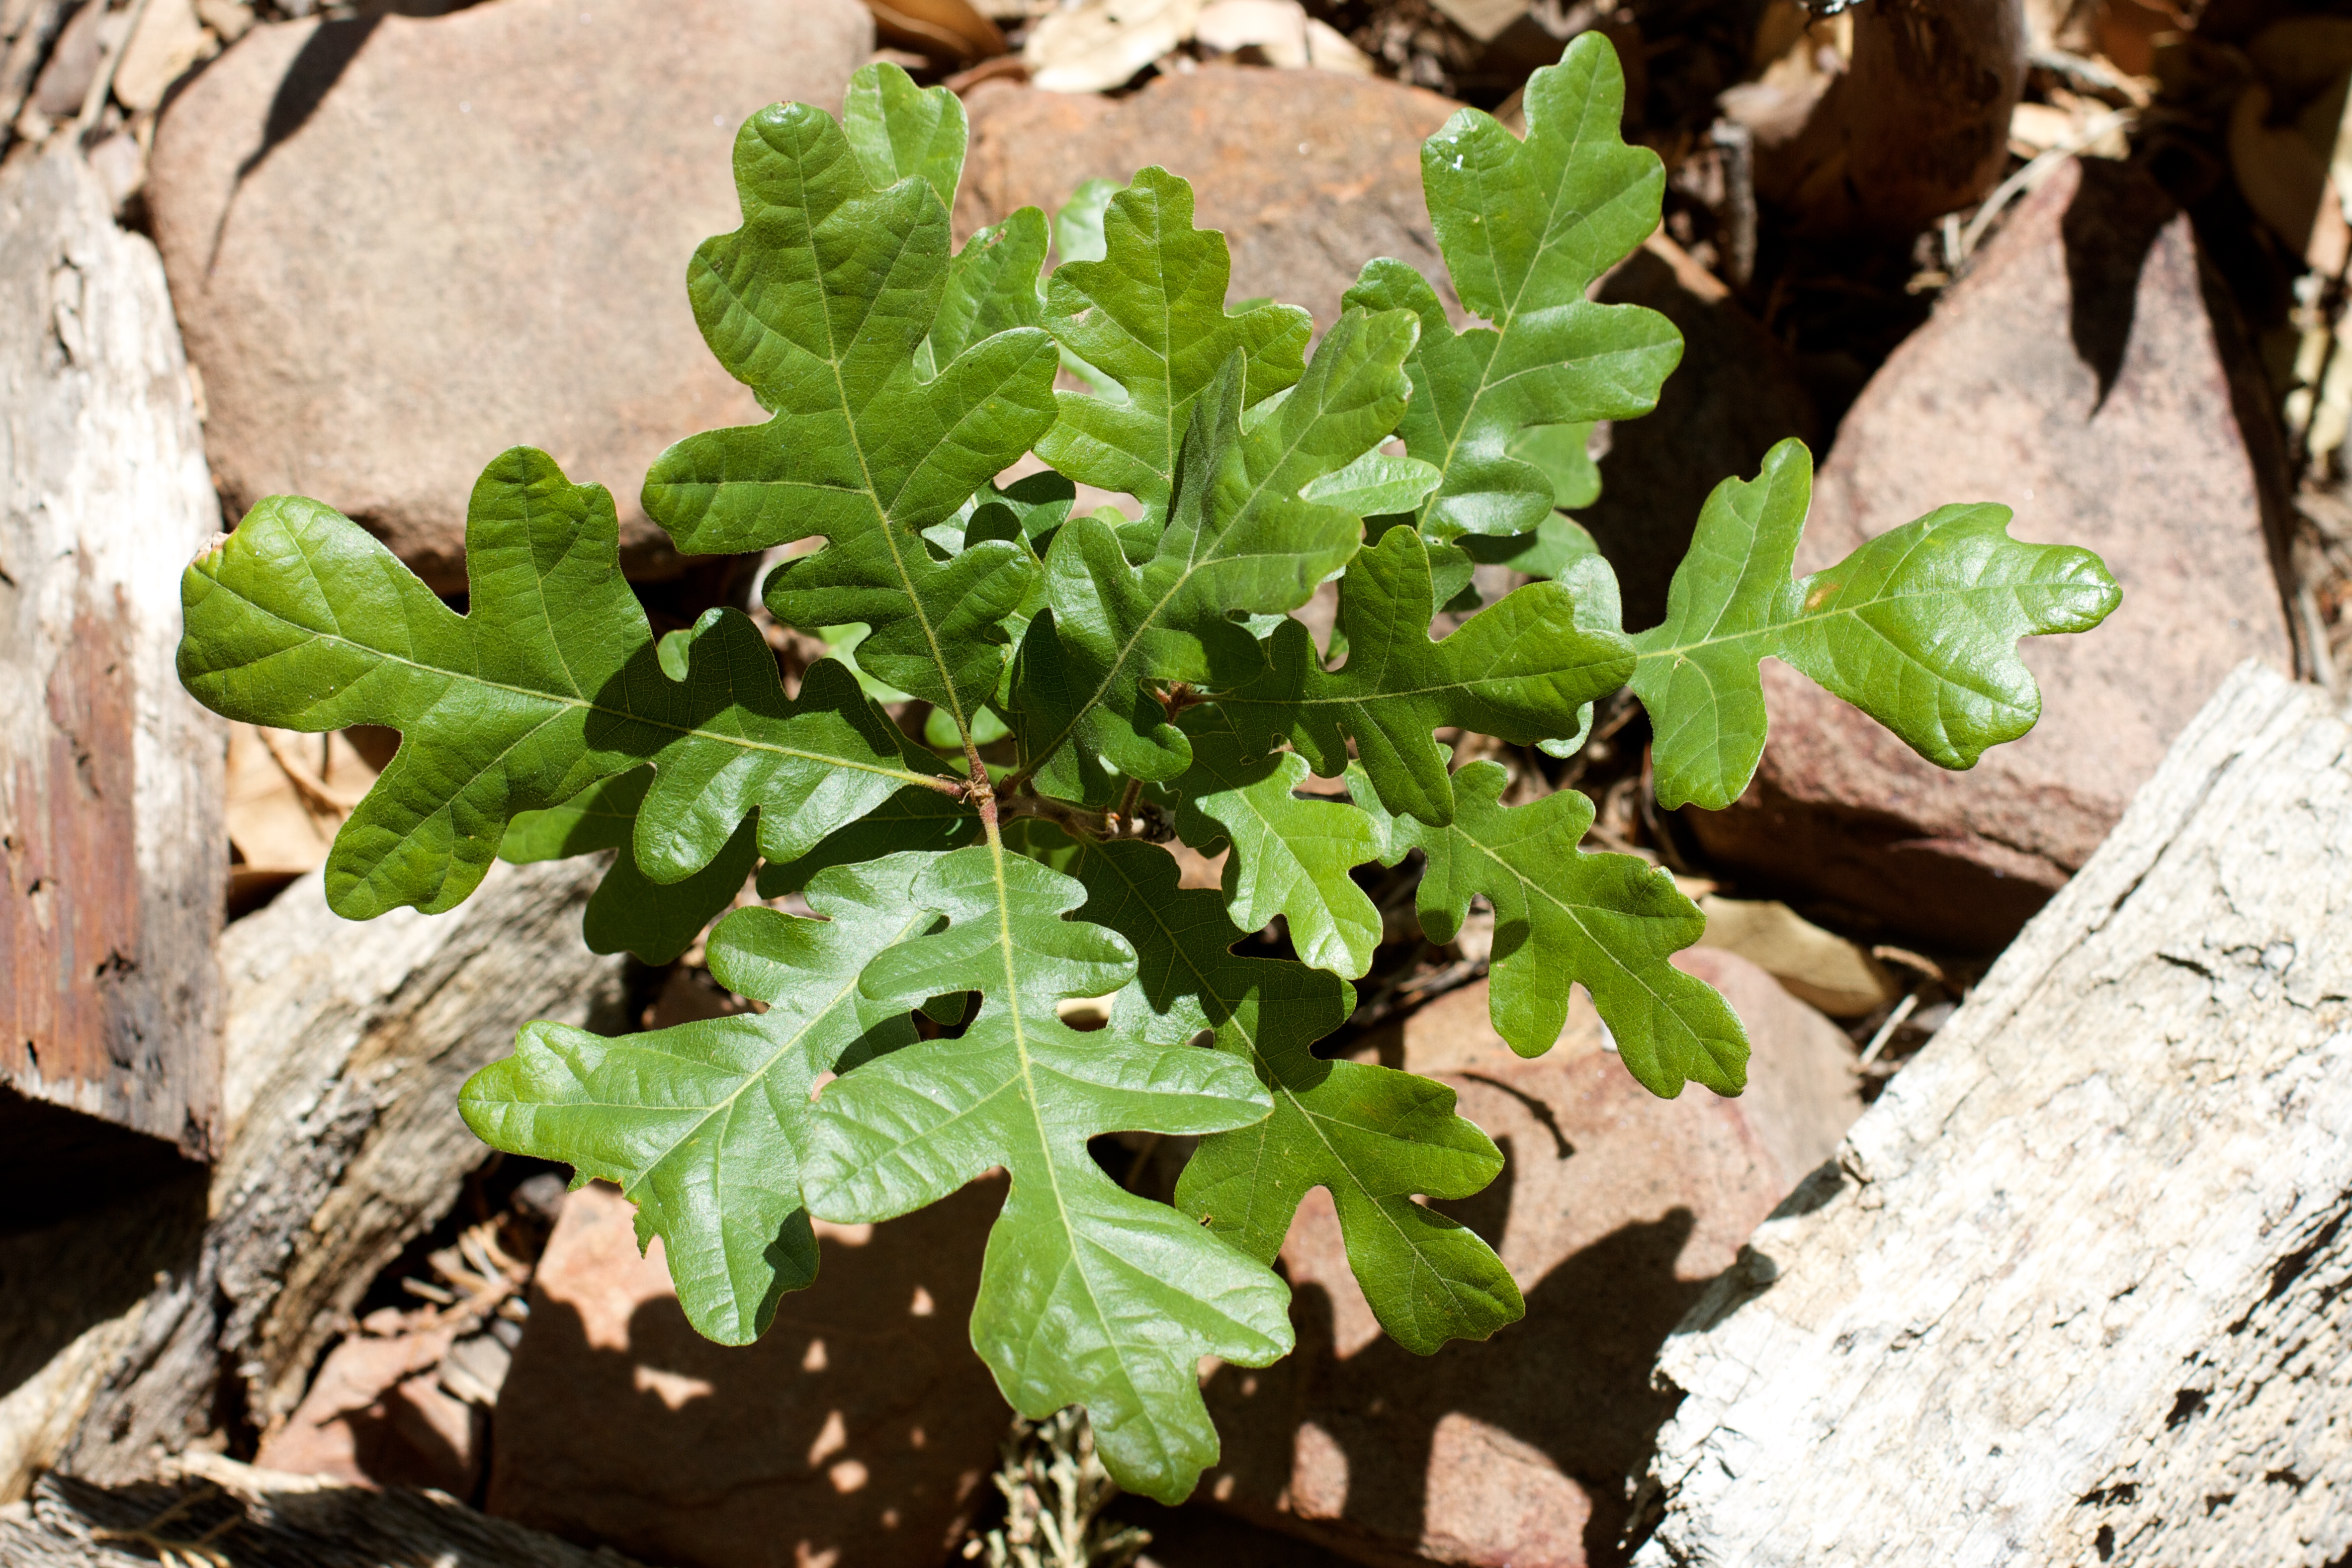
tree, plant, leaf, flower, food, herb, produce, vegetable, soil, garden, flora, sapling, oak, flowering plant, annual plant, land plant